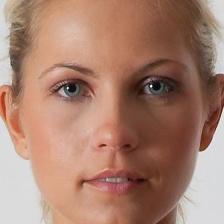
Label: faces